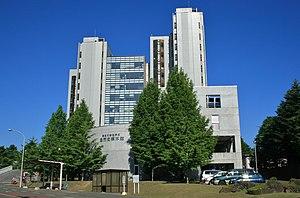
L'université du Tōhoku, souvent abrégé en Tōhokudai, est une université japonaise située à Sendai, dans la préfecture de Miyagi dans la région du Tōhoku. Elle a été fondée en 1907 comme l'une des universités impériales du Japon et appartient depuis 2004 à l'association des universités nationales du Japon.